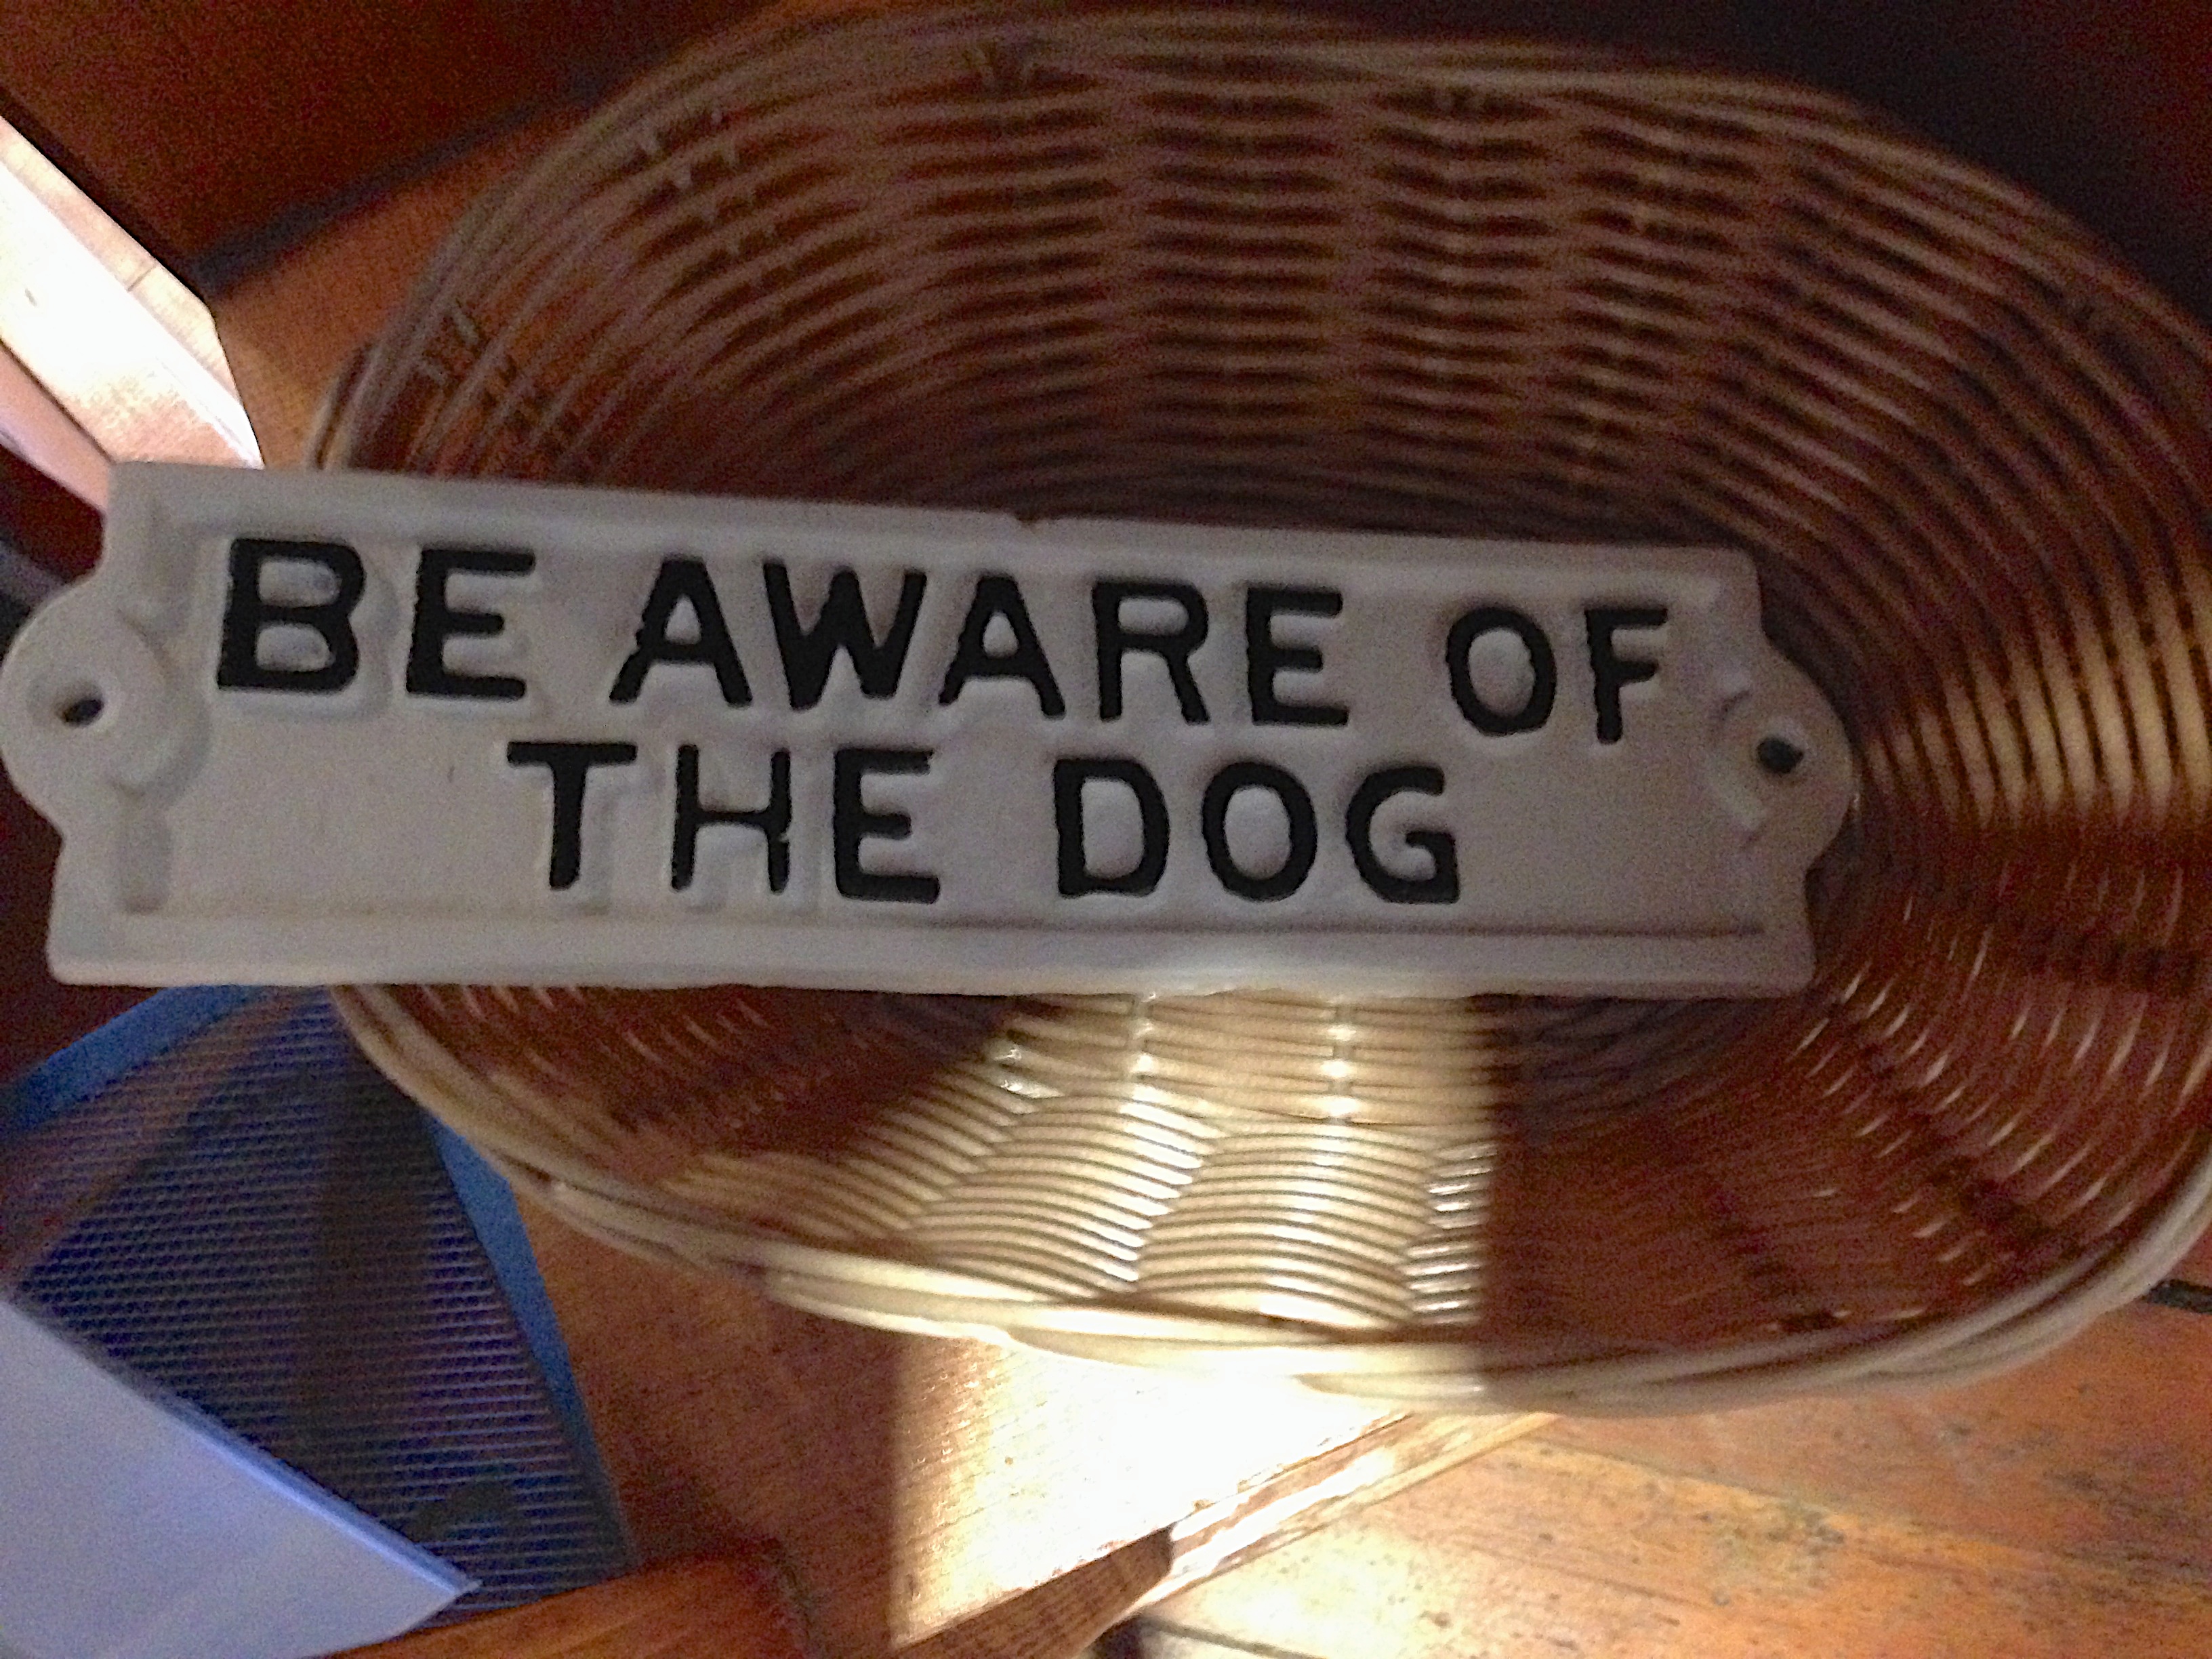
technology, rtwgimli